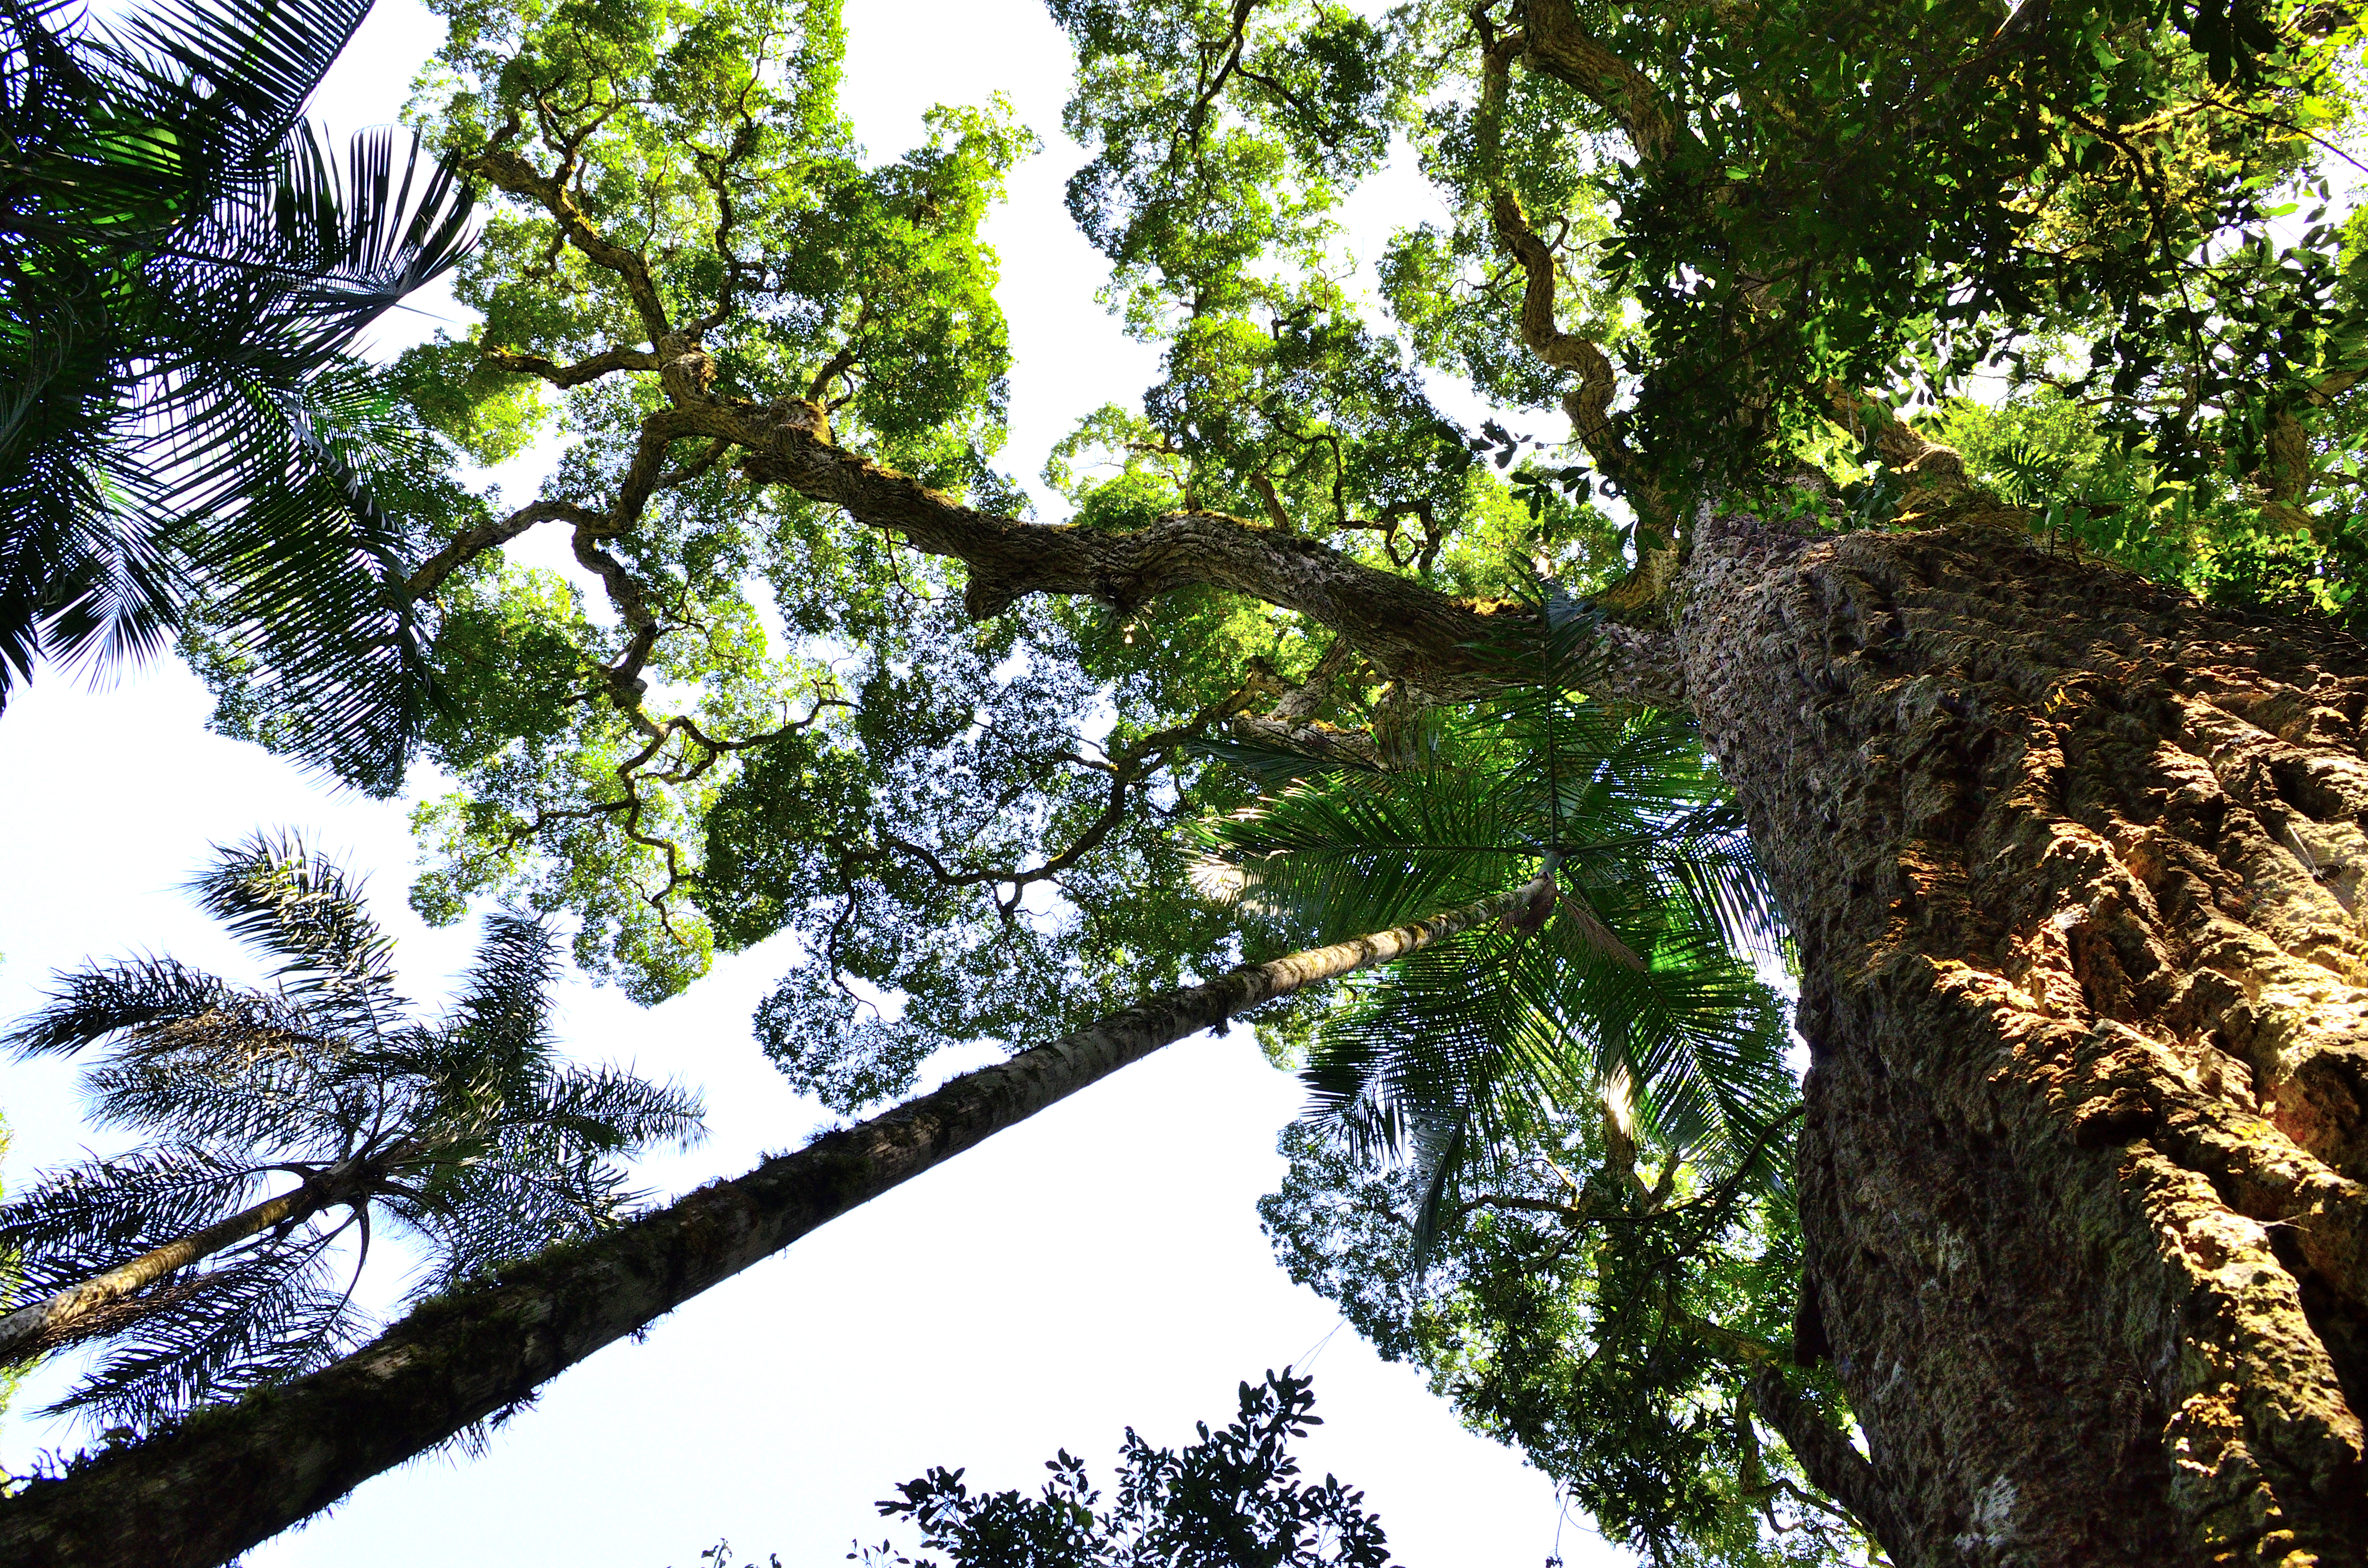
tree, forest, branch, plant, leaf, flower, trunk, jungle, botany, garden, flora, spruce, rainforest, naturaleza, argentina, verde, monte, misiones, selva, reserva, peroba, arauco, palmito, forestal, sanjorge, ecosistema, altoparana, palorosa, ecosystem, biome, woody plant, land plant